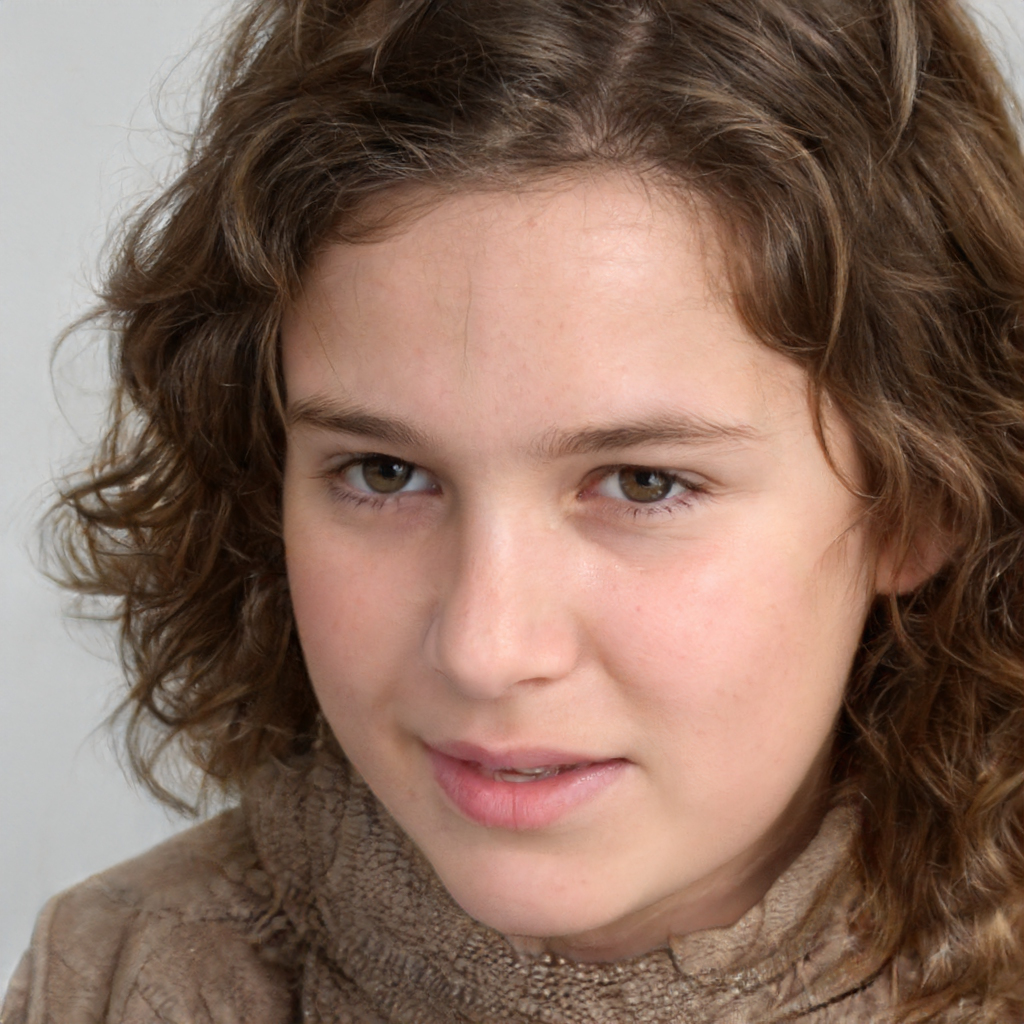
Portrait style: Real Portrait